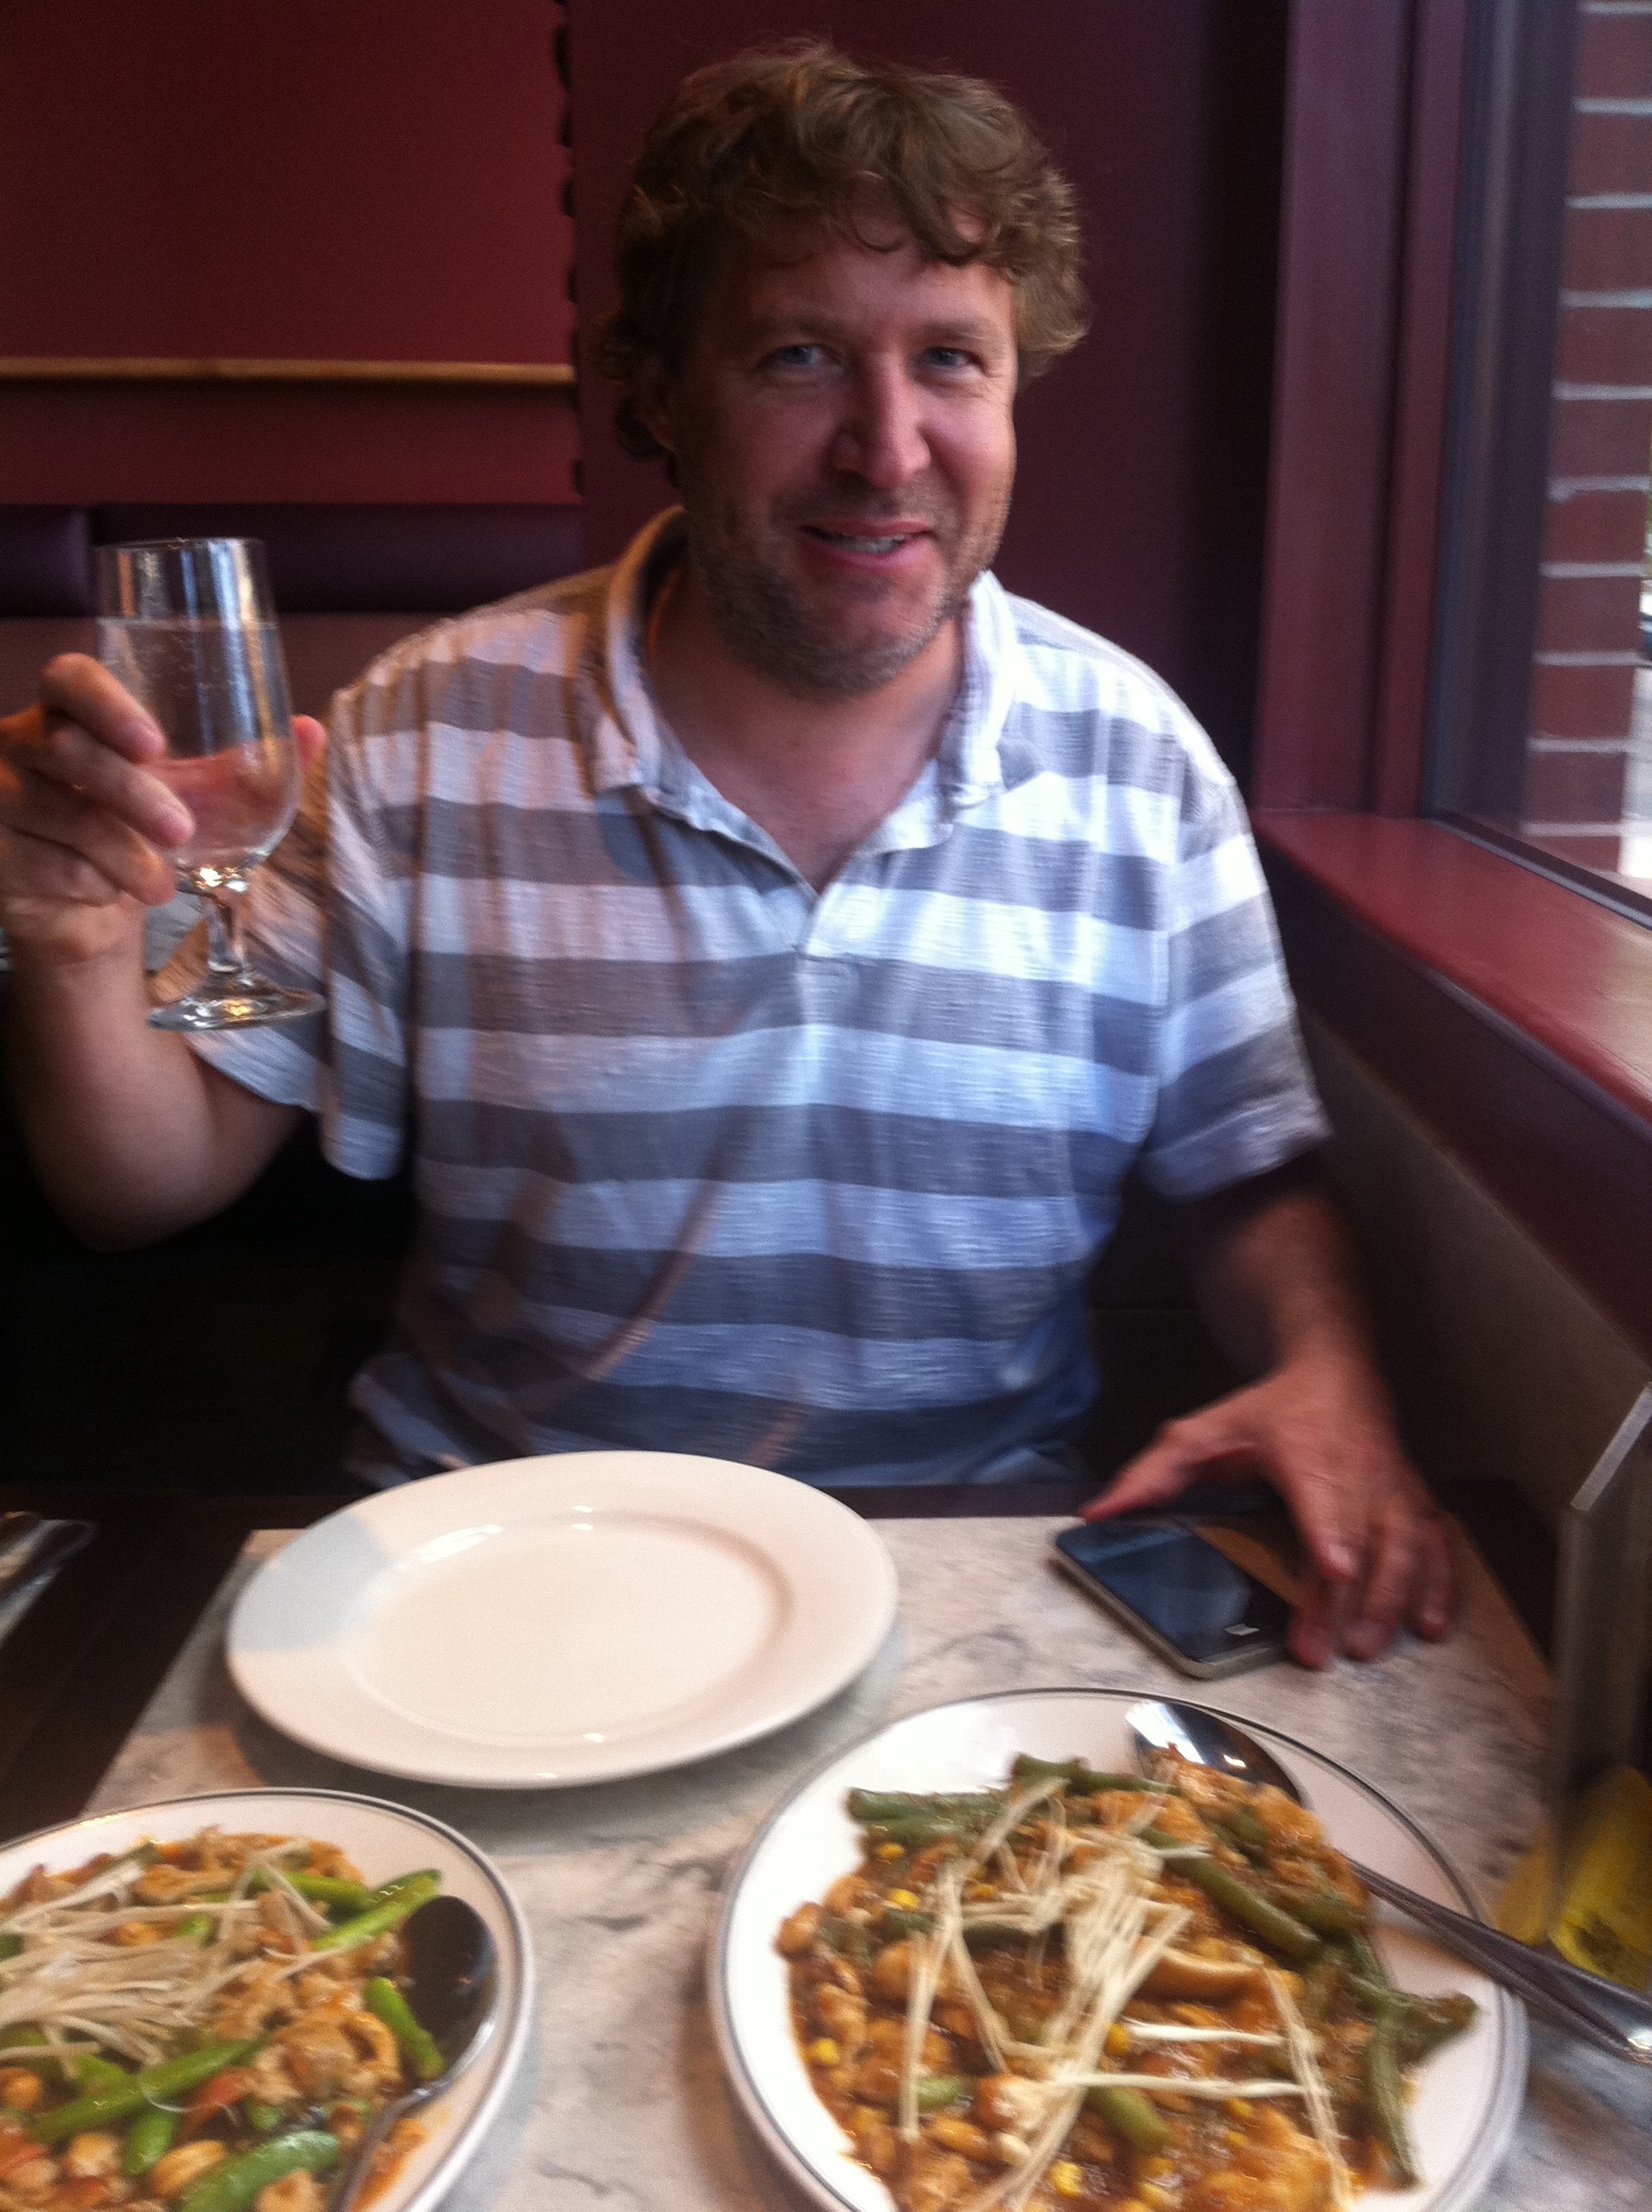
restaurant, dish, meal, food, cooking, lunch, cuisine, eating, dinner, odyssey, supper, sense